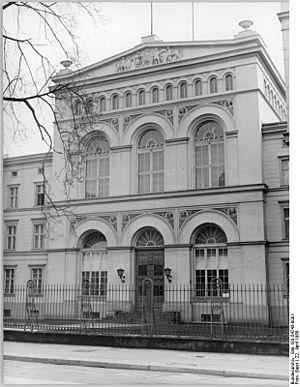
Le ministère des Affaires étrangères est le département ministériel responsable de la politique étrangère et des relations diplomatiques entre 1949 et 1990 en République démocratique allemande.